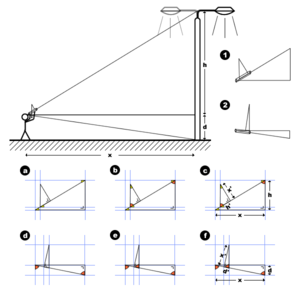
Hypsometer / Triangulationshypsometer
Hypsometer er et måleinstrument for at kalkulere højder. I hovedsagen er der tale om to vidt forskellige indretninger med uens anvendelse; enten et almindelig vinkelhypsometer eller et termobarometer.